William S. Hart

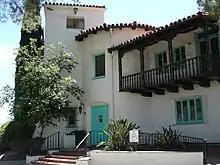
Hart's ranch home in Newhall, California, built between 1924 and 1928

When Winifred Westover, Hart's "John Petticoats" costar, was working in New York City Hart came to see her, and escorted her to dinner and shows. She was about to sign a five-year film contract with Lewis J. Selznick when Hart sent her a telegram, telling her not to sign anything until she'd received a letter he was mailing to her. The letter contained a marriage proposal. She telegraphed her acceptance.